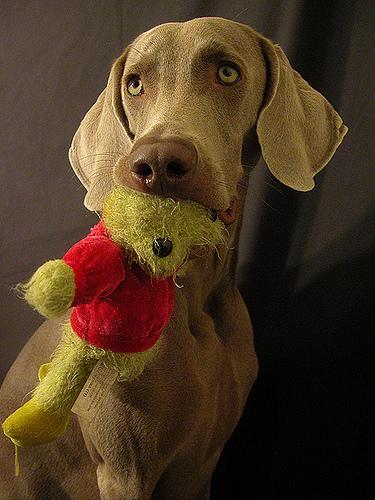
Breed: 235-n000096-Weimaraner